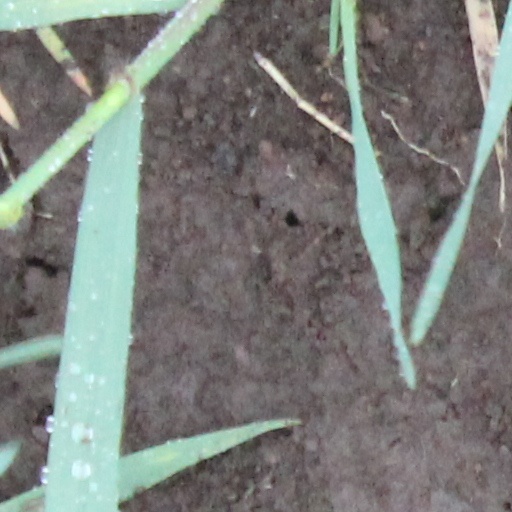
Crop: wheat